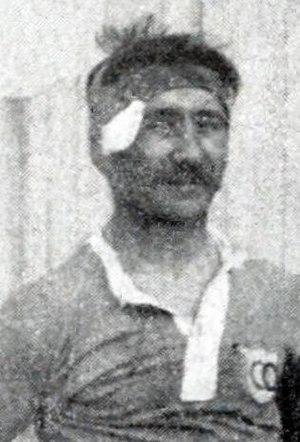
Guillaume Laterrade en 1910.
Guillaume Laterrade est un joueur français de rugby à XV, né le 19 mai 1889 à Tarbes et décédé le 13 juillet 1929 dans la même ville, de 1,60 m pour 65 kg, ayant occupé le poste de demi de mêlée en sélection nationale et au Stadoceste tarbais.